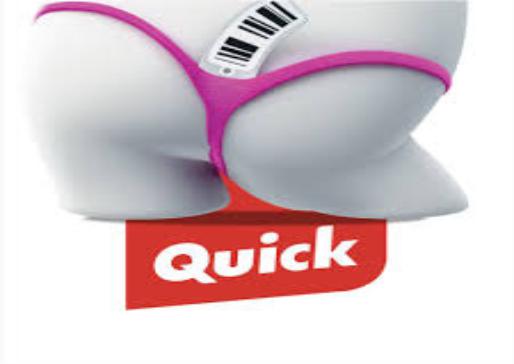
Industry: Others